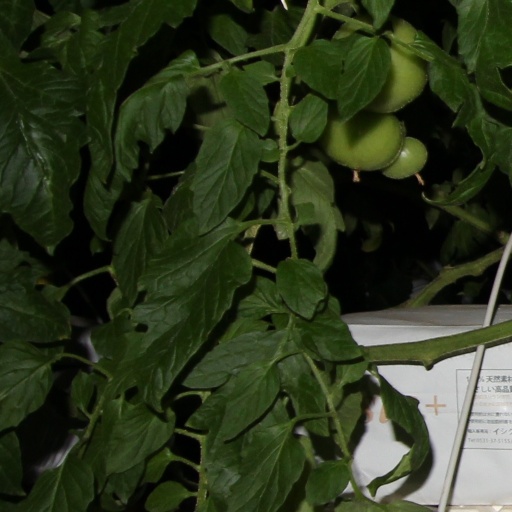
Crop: tomato